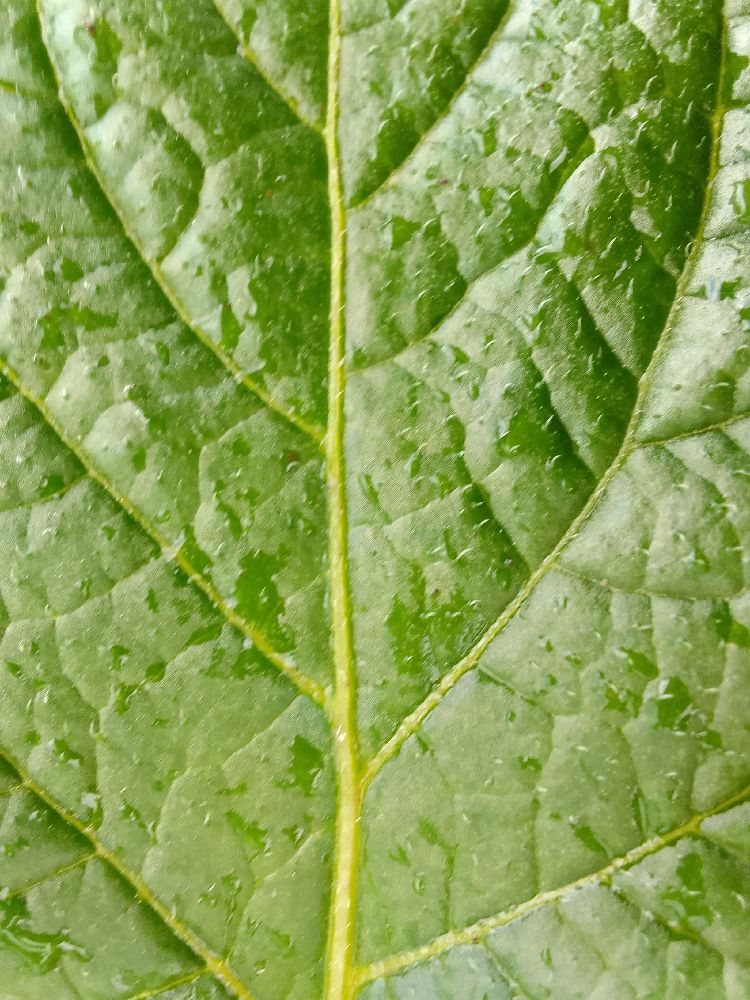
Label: Healthy